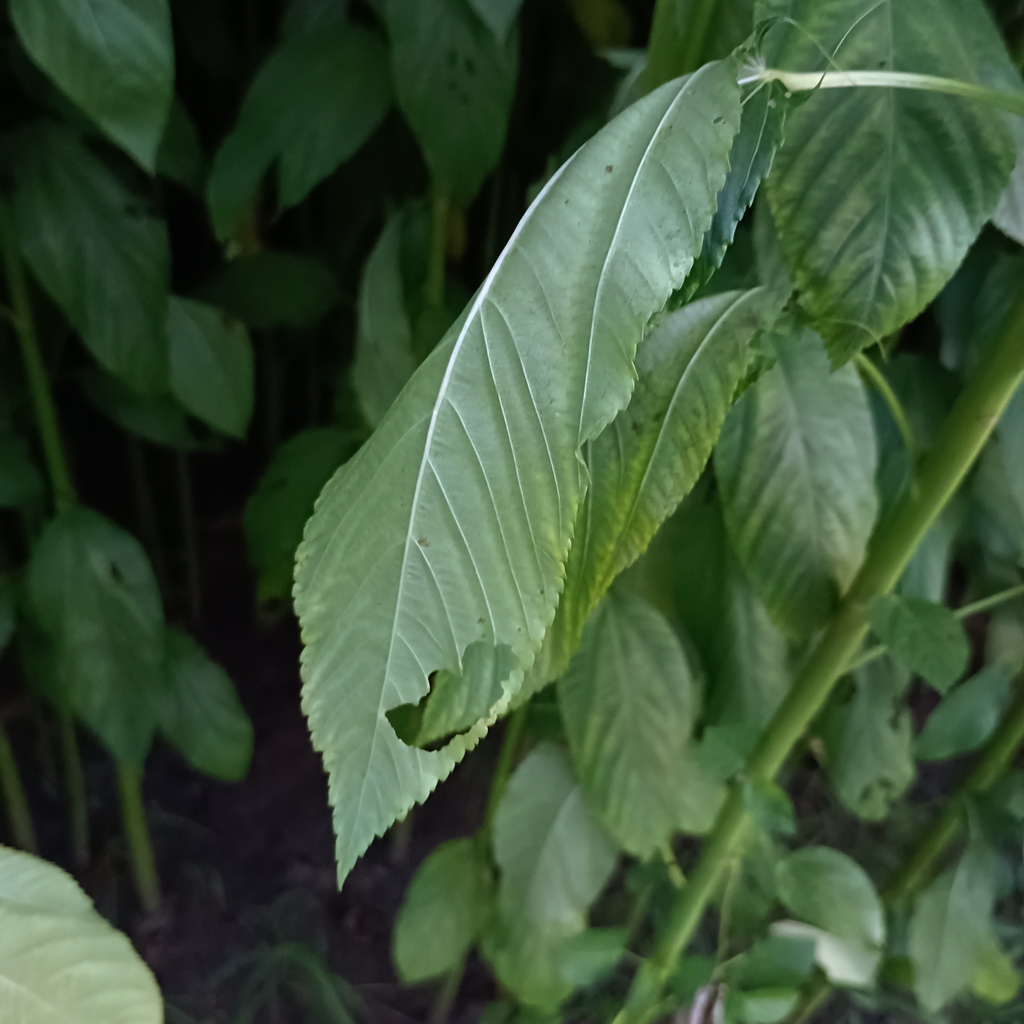
Label: Holed